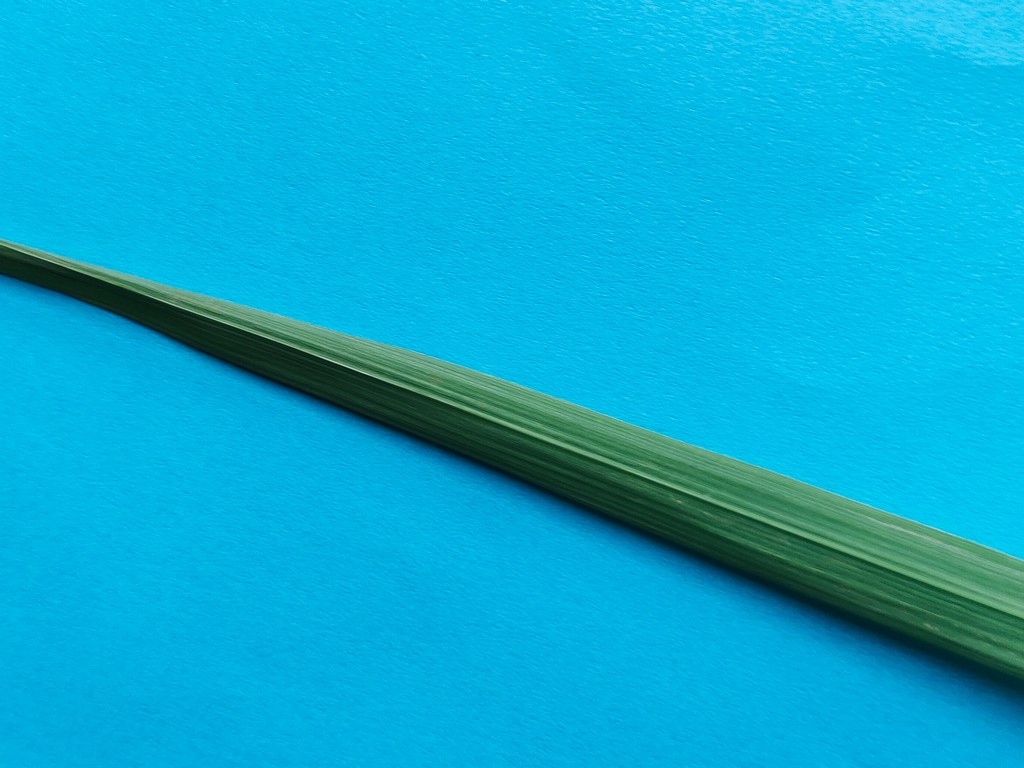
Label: Healthy